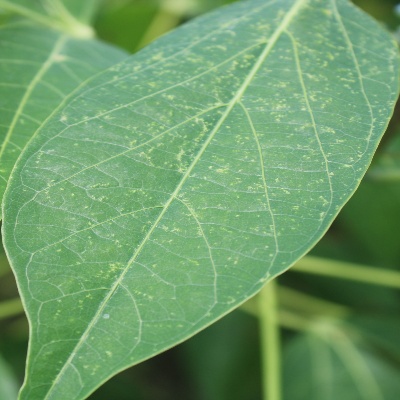
Crop: Cassava
Condition: green mite